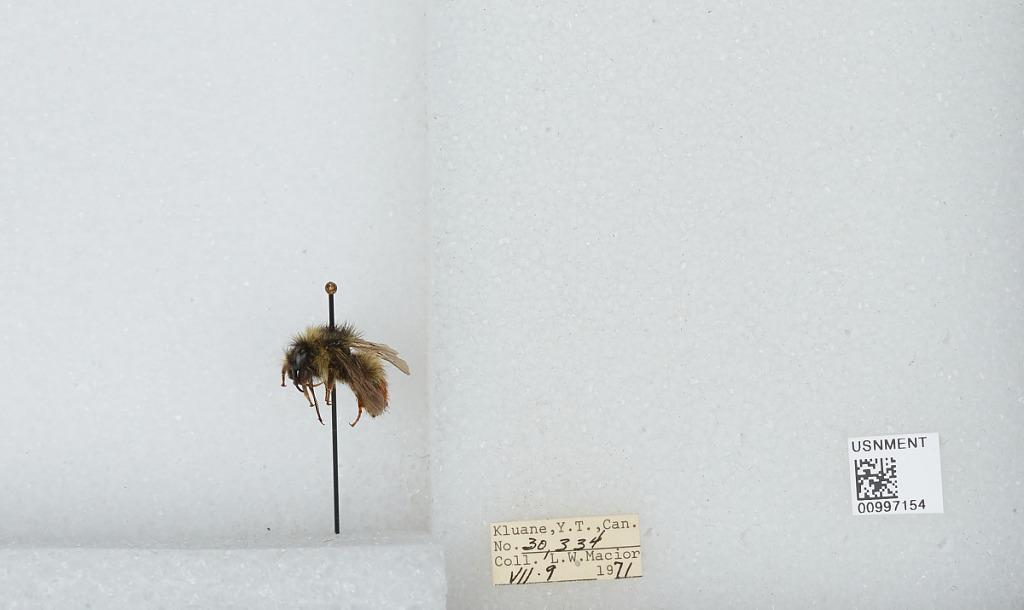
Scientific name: Bombus (Pyrobombus) flavifrons Cresson
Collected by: L. Macior
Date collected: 1971-7-9
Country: Canada
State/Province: Yukon Territory
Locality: Kluane
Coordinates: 60.75, -139.5